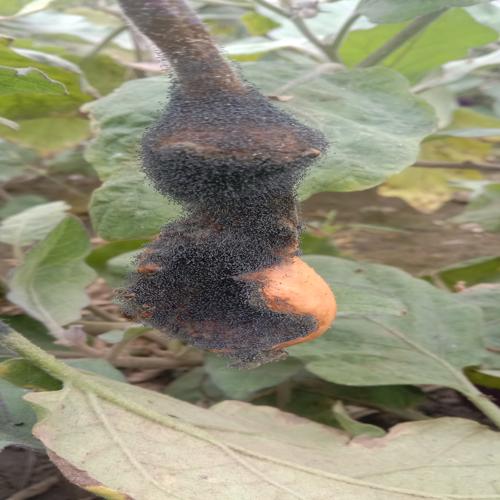
Label: Wet Rot